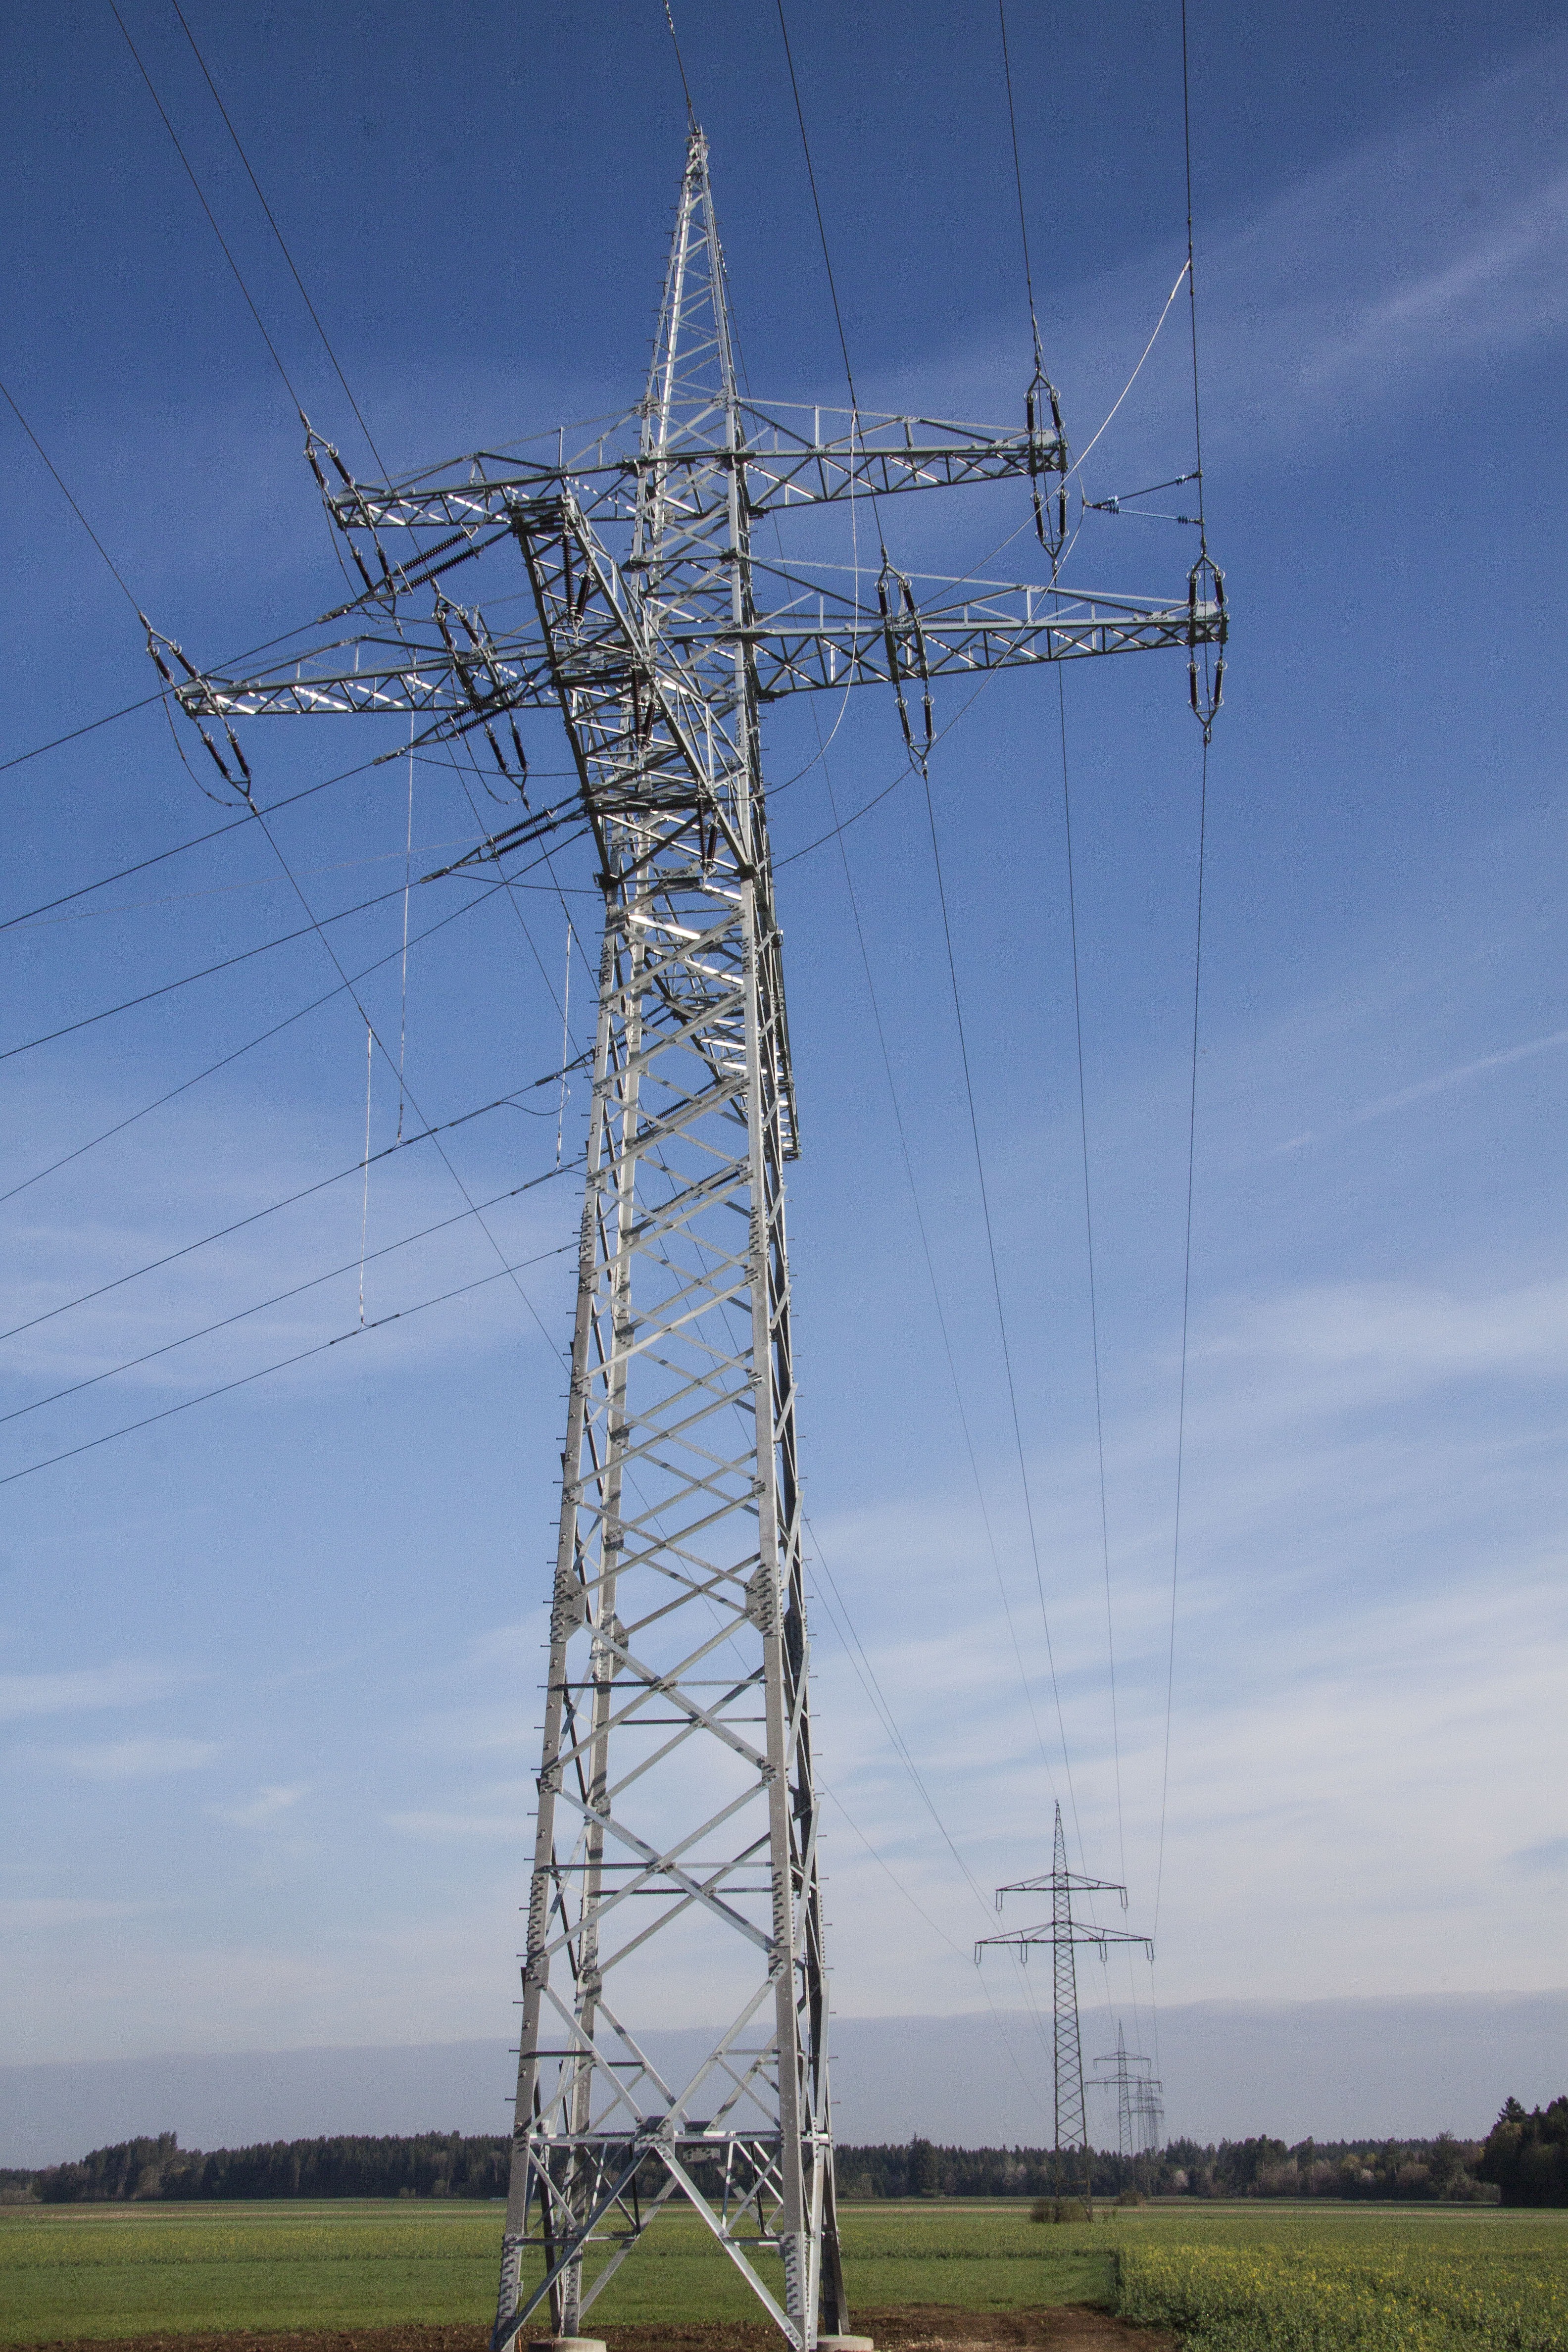
sky, technology, wind, cable, line, tower, power line, mast, blue, electricity, energy, current, pylon, new, strommast, power poles, power supply, power lines, transmission tower, outdoor structure, electrical supply, electronics accessory, overhead power line, outdoor power equipment, public utility